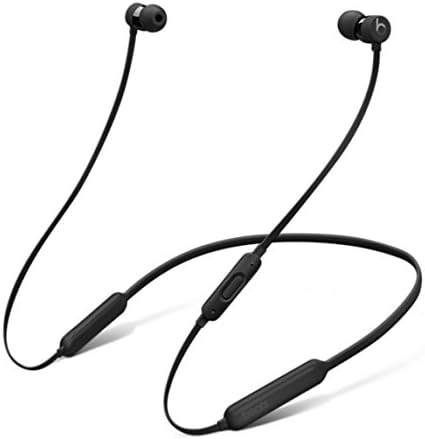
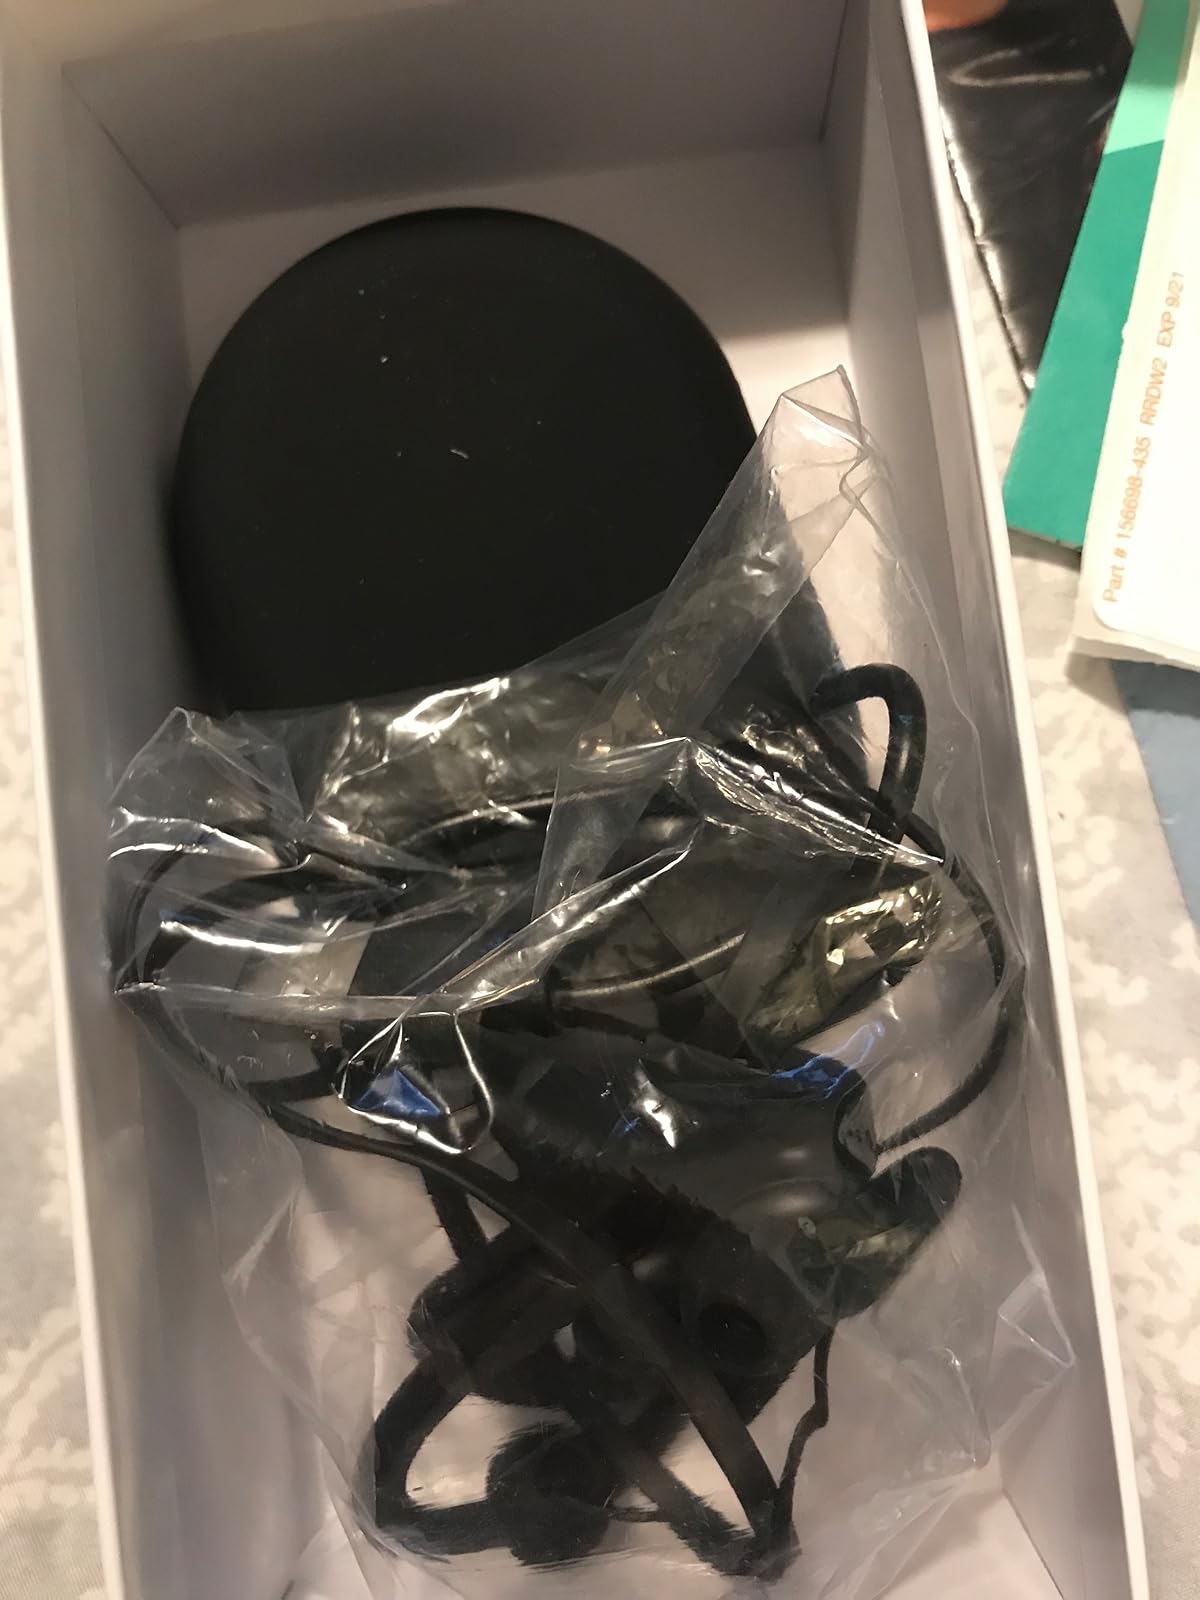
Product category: headphones
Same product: no